Palmer F. Daugs

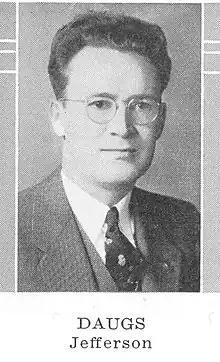
Palmer F. Daugs

Palmer F. Daugs was a member of the Wisconsin State Assembly.